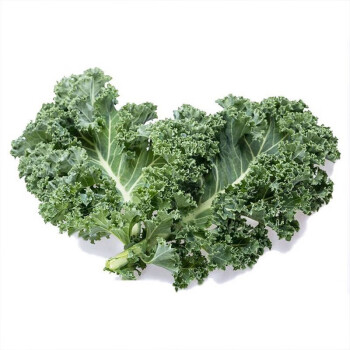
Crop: unknown
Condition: cabbage